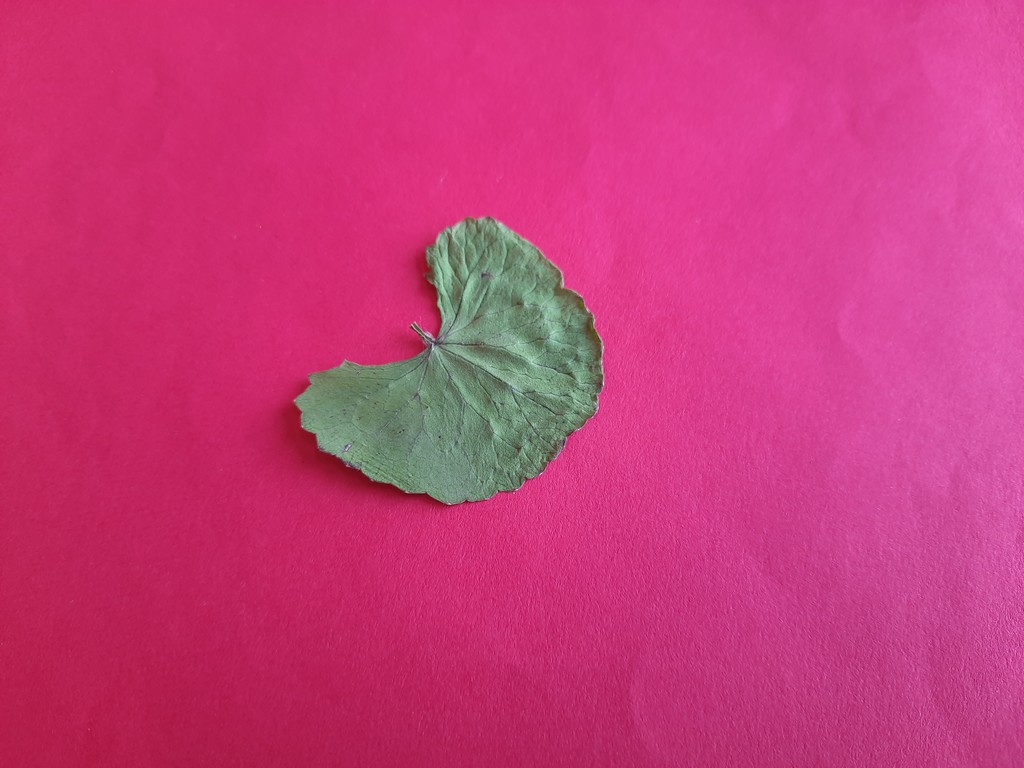
Label: Dried